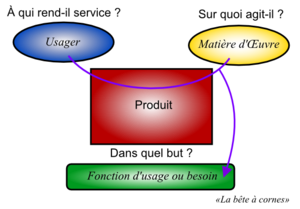
Outil d'aide à la définition et l'expression du besoin visé. Méthode APTE. Les champs en italique sont normalement vides et remplacés par les items adéquats.
Le cahier des charges fonctionnel est un document formalisant un besoin, en détaillant les fonctionnalités attendues d'un système, d'un produit ou d'un service ainsi que les contraintes auxquelles il est soumis.
L’analyse fonctionnelle est une démarche qui « consiste à rechercher et à caractériser les fonctions offertes par un produit pour satisfaire les besoins de son utilisateur. »